Hägar the Horrible

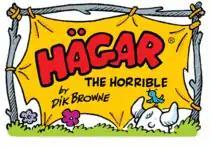

Hägar the Horrible is the title and main character of an American comic strip created by cartoonist Dik Browne and syndicated by King Features Syndicate. It first appeared on February 4, 1973 (in Sunday papers) and the next day in daily newspapers, and was an immediate success. Following Browne's retirement in 1988, his son Chris Browne continued the strip until his own death, with artwork by Gary Hallgren. , "Hägar" is distributed to 1,900 newspapers in 56 countries and translated into 12 languages. The strip is a caricature commenting on modern-day life in the United States through a loose interpretation of Viking Age Scandinavian life.